Afghan Air Force

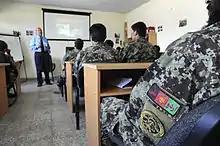
Firefighting students at the Air Force University in 2011

It was 2005 before a US-led, international effort began to rebuild the Afghan Air Force. Marion writes: